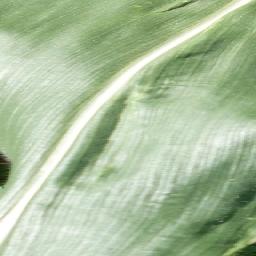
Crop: corn
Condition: (maize)_healthy